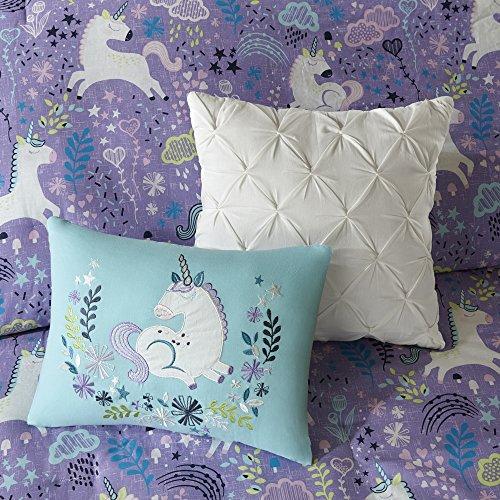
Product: Urban Habitat Kids Lola Comforter Set, Twin, Purple
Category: Home & Kitchen | Bedding | Kids' Bedding | Comforters & Sets | Comforter Sets
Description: Fun and whimsical unicorn printed cotton comforter set for girl's first bed Pink print with white and purple accent colors on the face, reverse is solid purple Set includes comforter, 2 shams 1 sham in Twin, 1 square and 1 oblong decorative pillows White square pillow with pleating details, purple oblong pillow with unicorn applique embroidery Hypoallergenic polyester filling in comforter and decorative pillows.
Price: $62.80
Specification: ProductDimensions:88x68x1inches|ItemWeight:7.71pounds|ShippingWeight:7.8pounds(Viewshippingratesandpolicies)|Manufacturer:UrbanHabitatKids|ASIN:B073XJZ46F|Itemmodelnumber:UHK10-0048